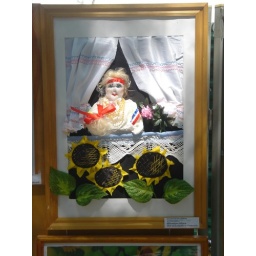
girl beside window (applique)